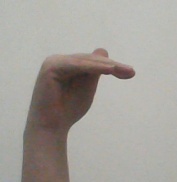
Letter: khaa